Lev Nussimbaum

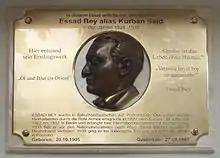
Memorial plaque on the house in Berlin ( 72) where Lev Nussimbaum lived for two years

In 1918, Lev and his father temporarily fled Baku because of the massacres that were taking place in the streets between different political forces. According to Essad Bey's first book, "Blood and Oil in the Orient," which historians do not consider to be very reliable, the two travelled through Turkestan and Persia. Researchers have found no record of this adventurous journey except in Nussimbaum's own writings. Nussimbaum and his father returned to Baku, but when the Bolsheviks took Baku in the spring of 1920, they fled to Georgia. They stayed there until the Bolsheviks took Tiflis and Batumi.